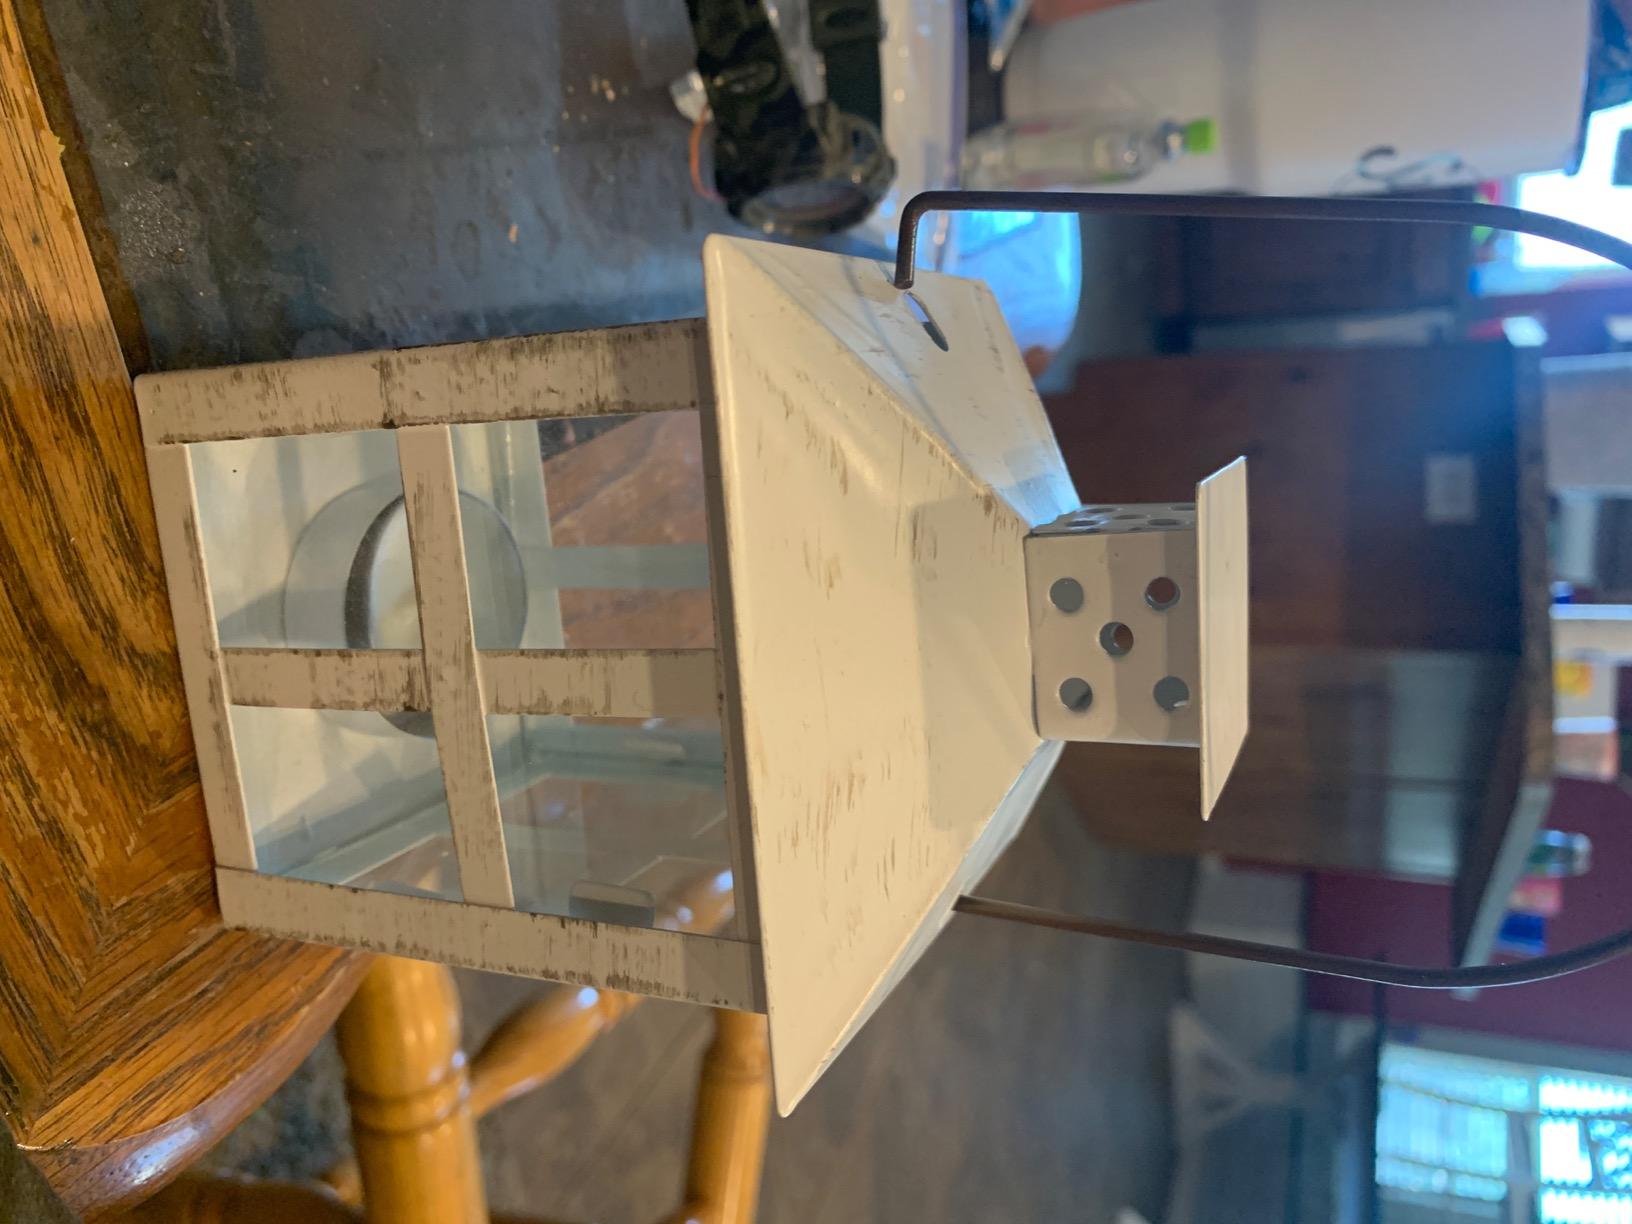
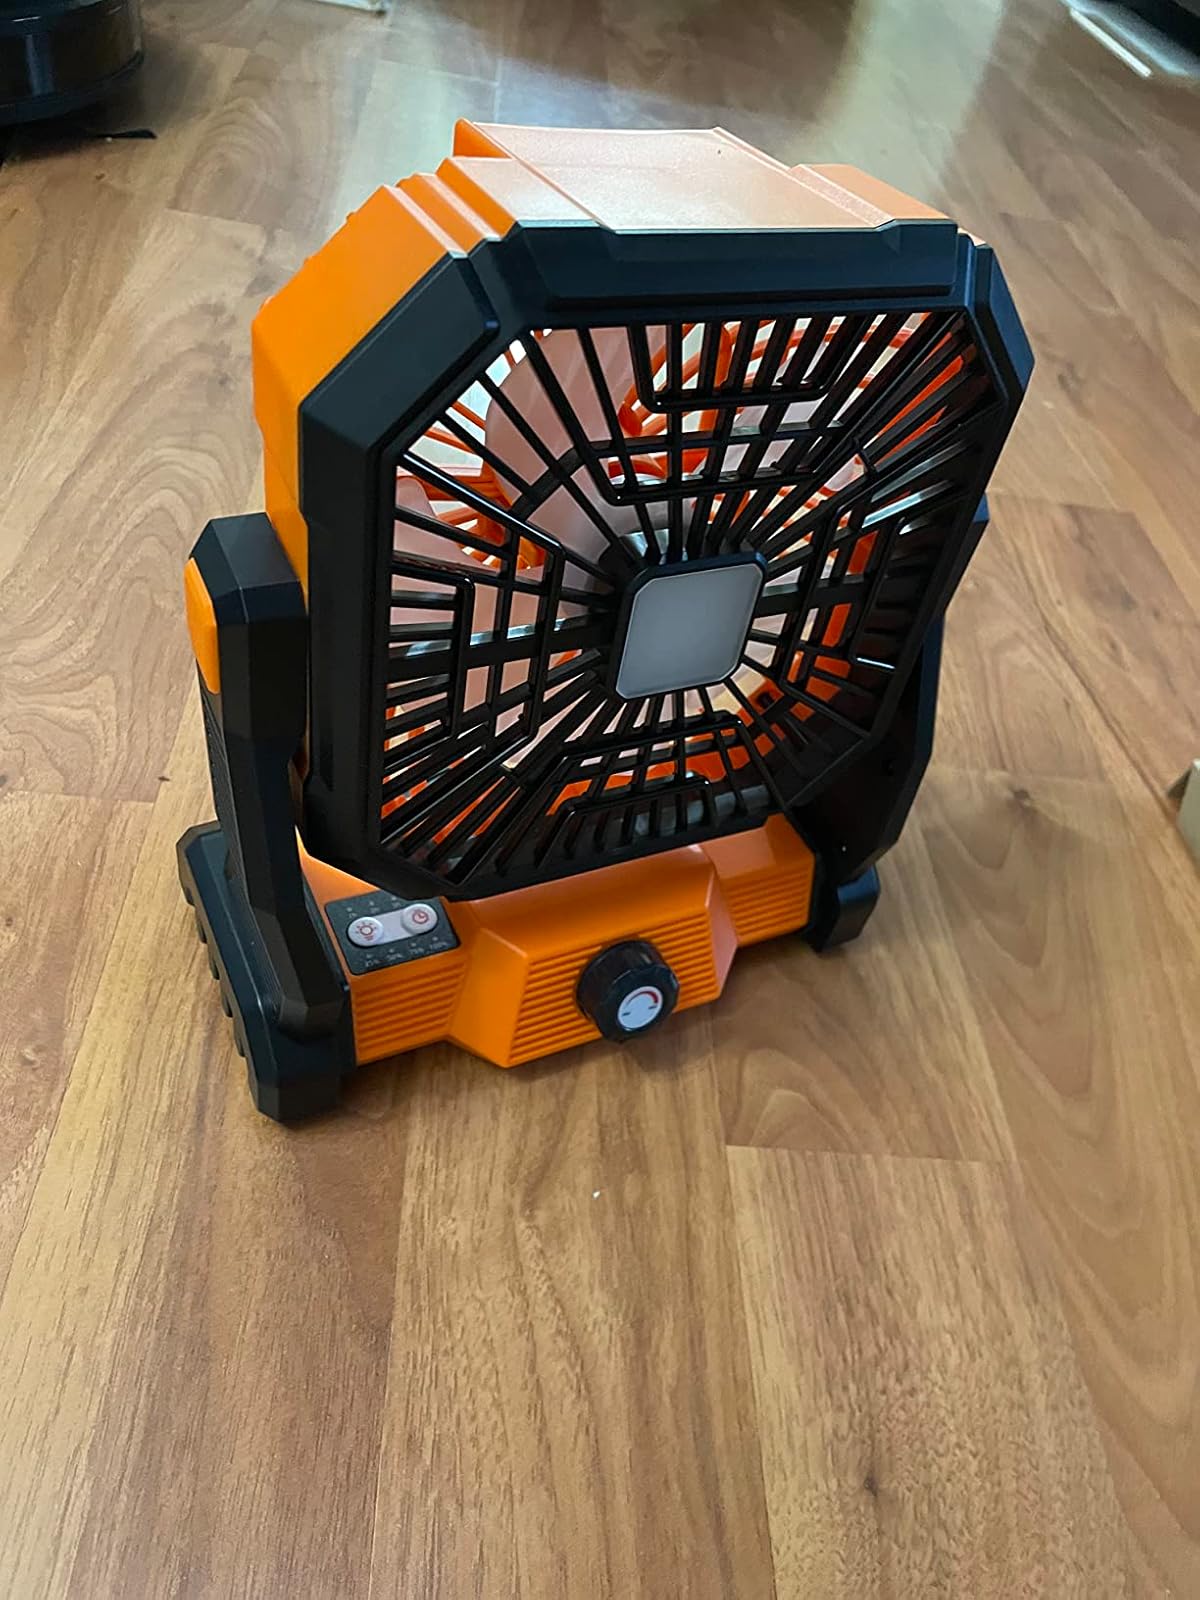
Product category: lantern
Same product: no